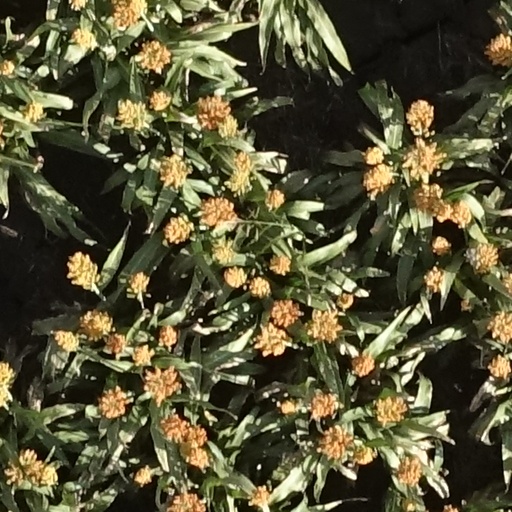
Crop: sorghum